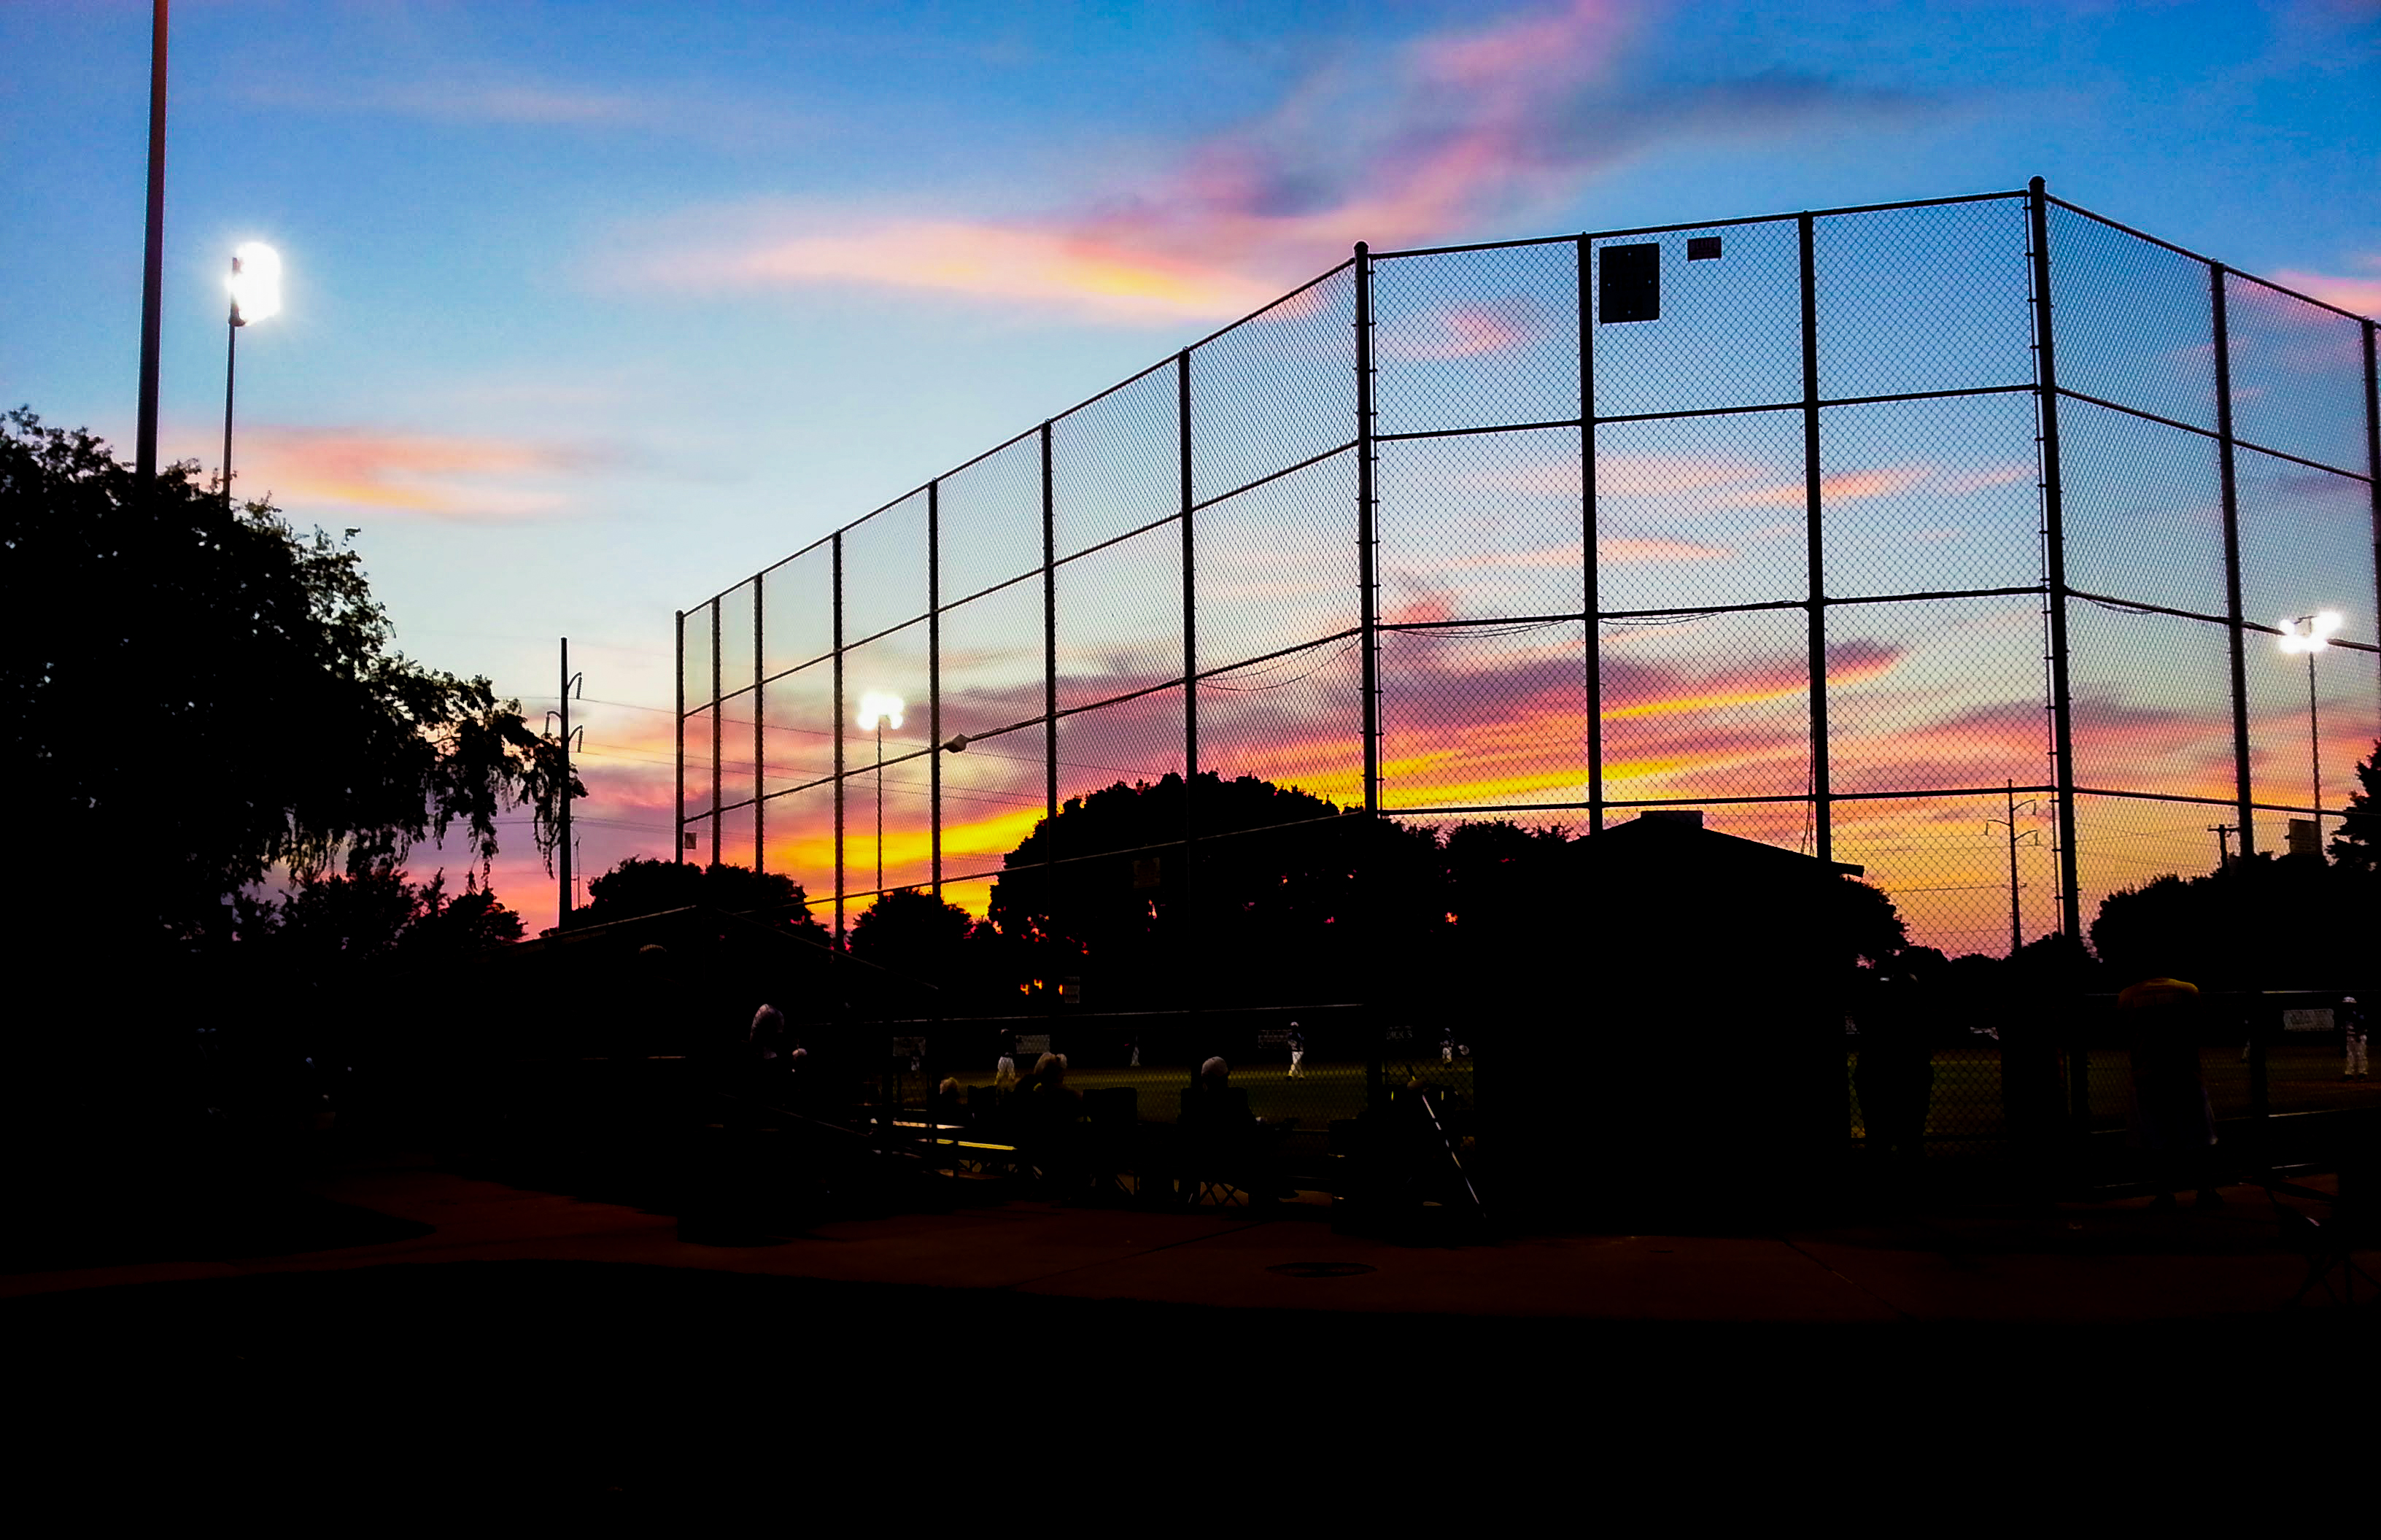
texas, summer, sky, skies, clouds, PaintedClouds, sunset, sun, BeautifulSky, evening, park, citypark, backstop, LittleLeague, artistry, HeavenlyArtistry, lights, LightStandards, HeavensDeclare